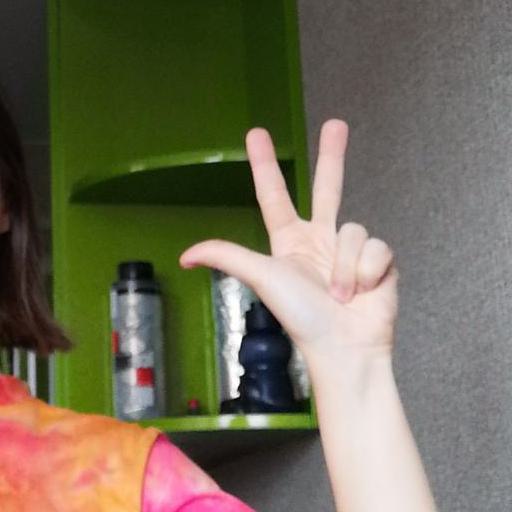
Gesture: three2